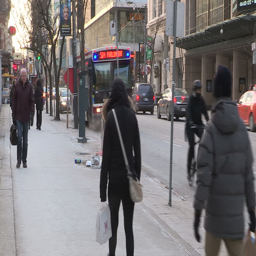
desperate homeless people living on the streets